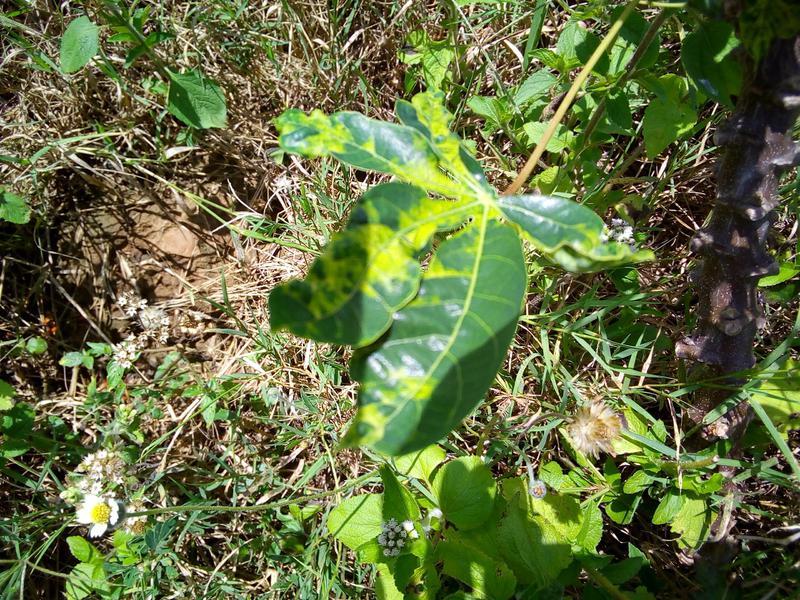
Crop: cassava
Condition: mosaic_disease